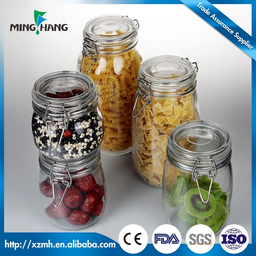
Label: glass